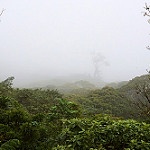
Label: forest